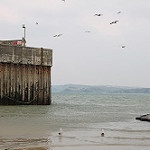
Label: sea